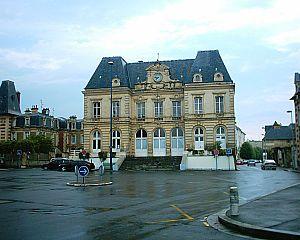
Cette chronologie de Caen recense les grands événements qui ont marqué l'histoire de la ville de Caen, capitale de la région Basse-Normandie et de sa proche couronne.
La gare de Caen-Saint-Martin est une ancienne gare ferroviaire française de Caen, terminus de l'ancienne ligne de Caen à la mer. Le bâtiment voyageurs est aujourd'hui l'élément le plus visible de l'histoire ferroviaire de ce lieu.
La ligne du chemin de fer de Caen à la mer fait partie de ces petites lignes secondaires établies par des investisseurs privés vers la fin du XIXᵉ siècle à la suite de la mode des bains de mer. La ligne a été fermée en 1950. Sur des vues aériennes, on peut encore distinguer l'ancienne plateforme de la ligne qui passait à travers champs.